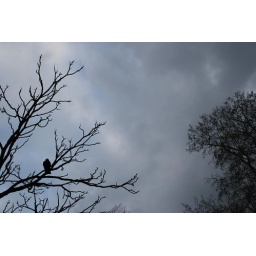
bird in tree